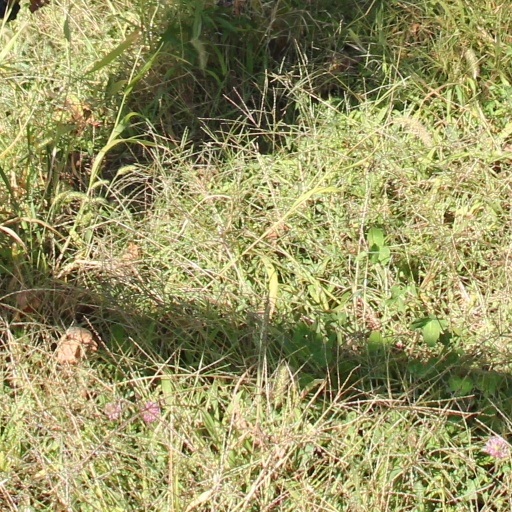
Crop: grape